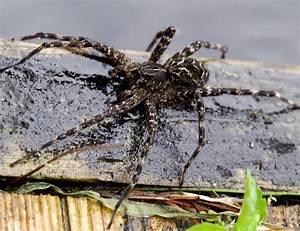
Label: spider